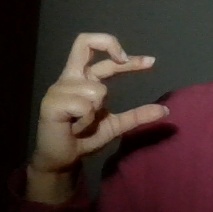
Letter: thal